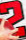
Number: 2